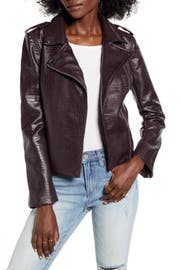
suave snake embossing make this faux leather moto jacket a scintillating statement one-piece